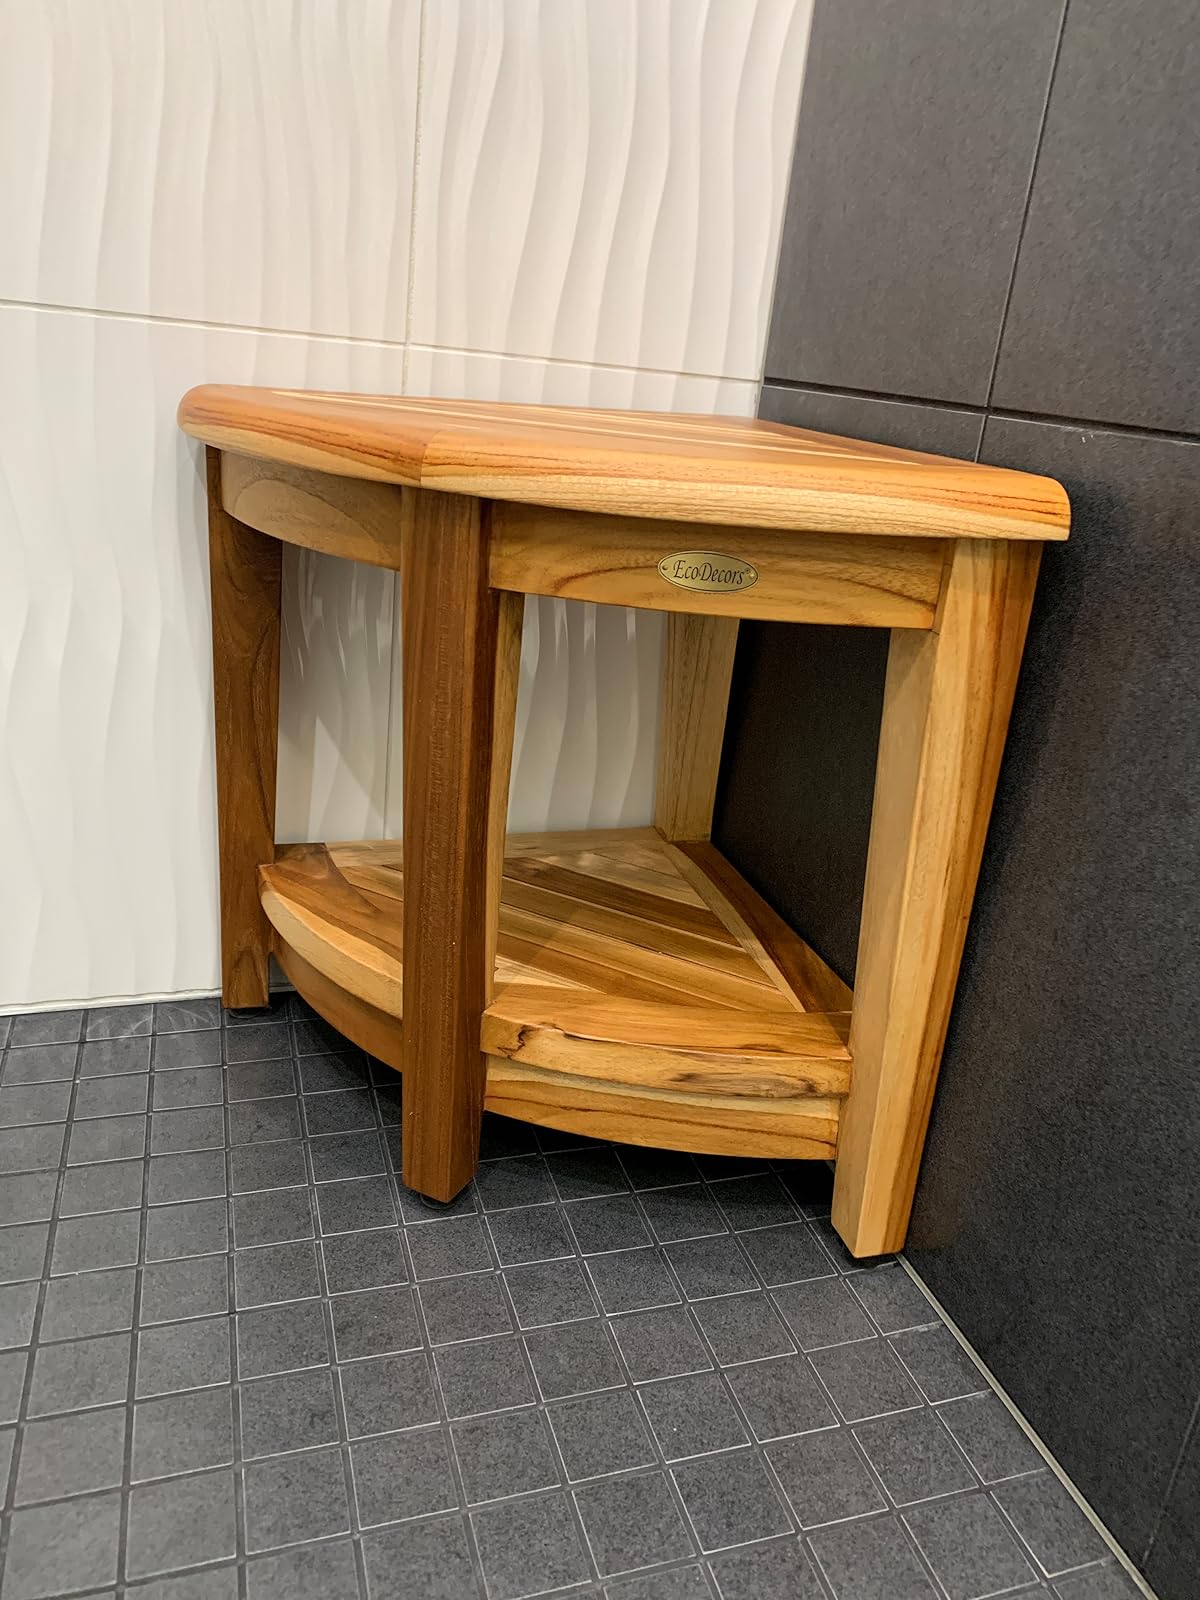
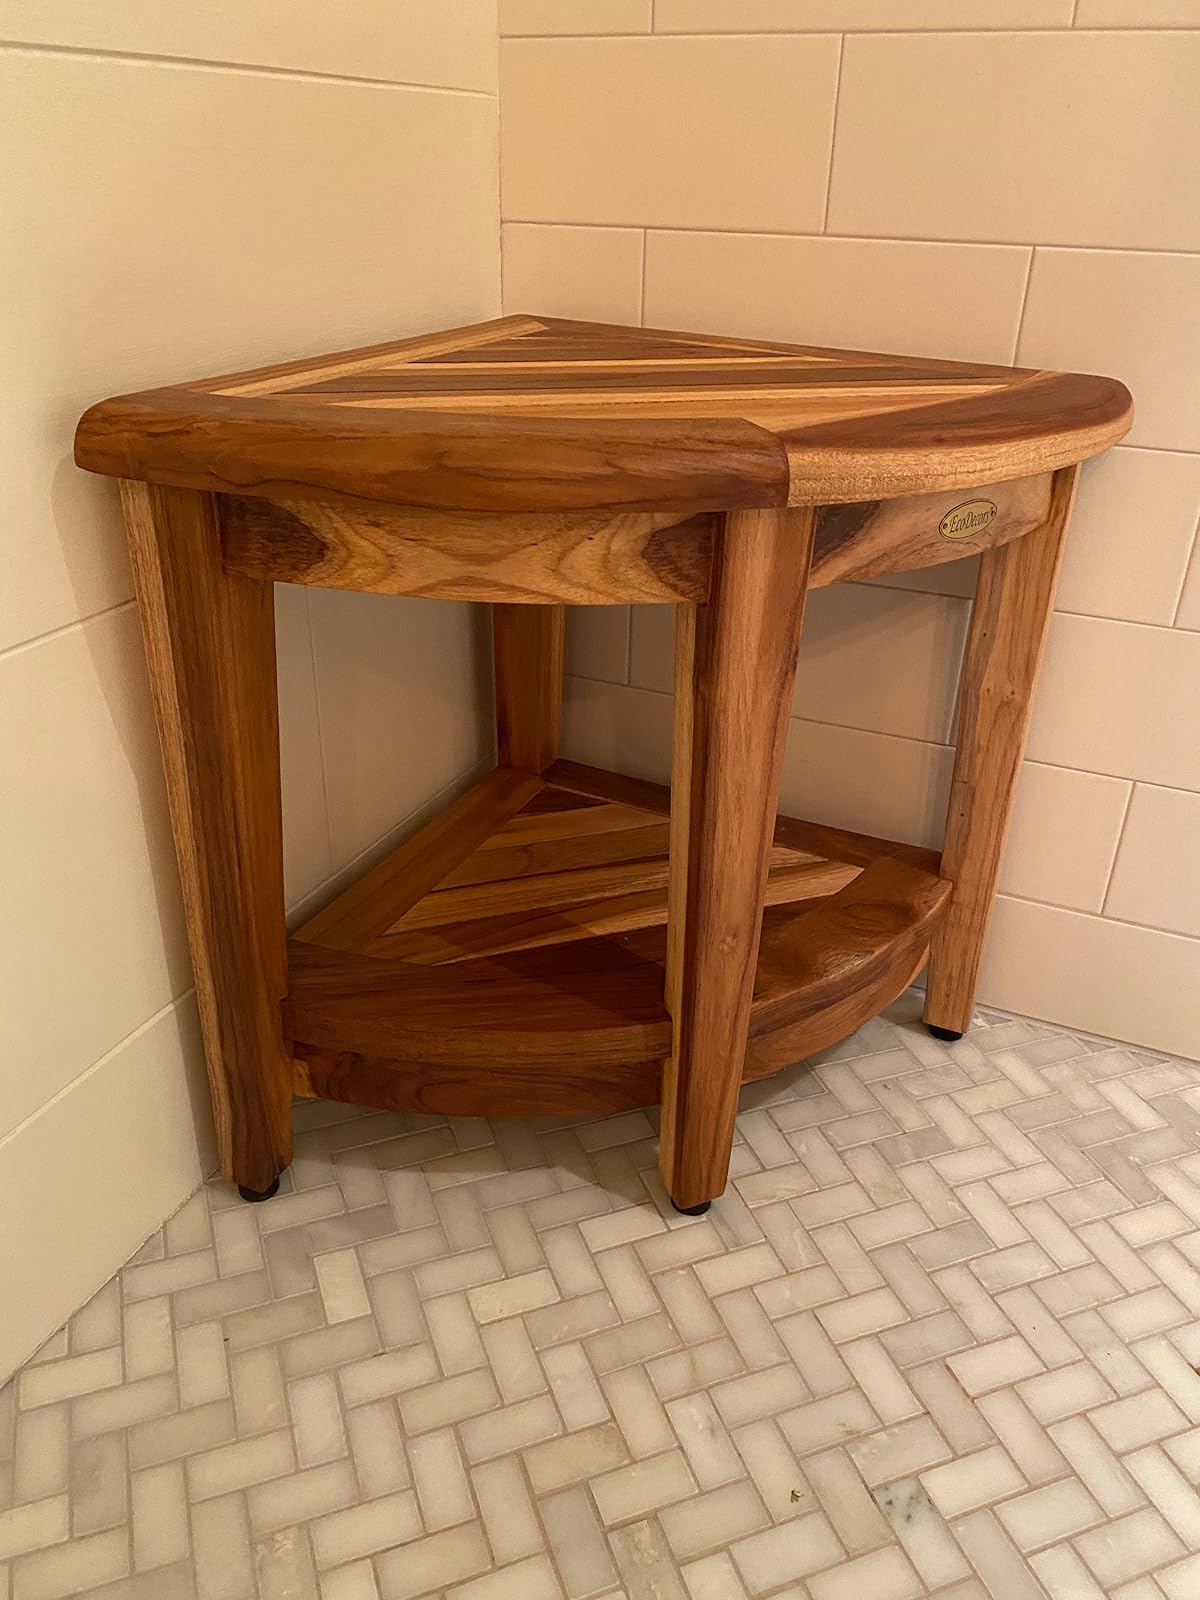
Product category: stool
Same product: yes